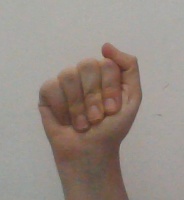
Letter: saad